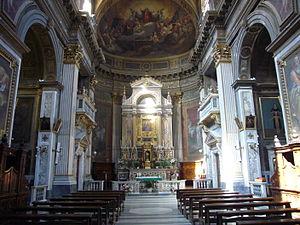
L'église Santa Lucia del Gonfalone est une église du centre de Rome. Elle se trouve Via dei Banchi Vecchi, au sud du Corso Vittorio Emanuele II.